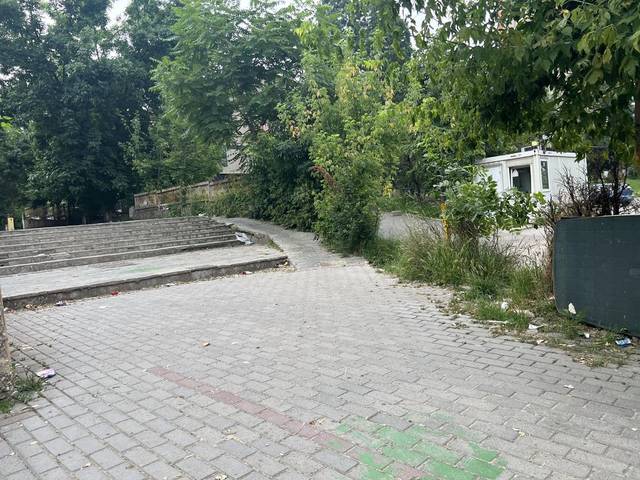
Region: Serbia
Coordinates: 42.659, 21.161